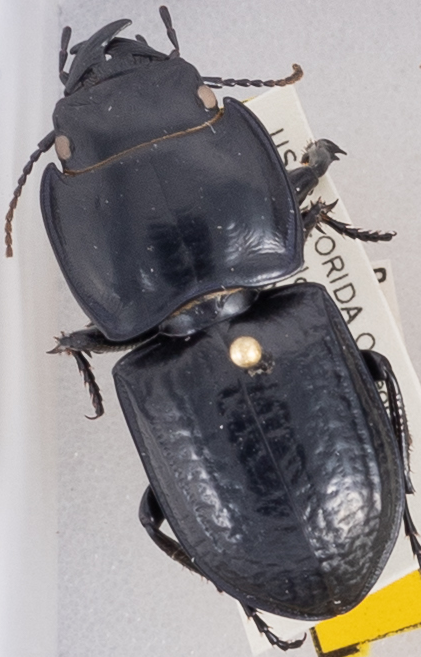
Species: Pasimachus sublaevis
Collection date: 2019-04-09
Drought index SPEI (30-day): -0.51
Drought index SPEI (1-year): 1.498
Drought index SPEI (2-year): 1.45